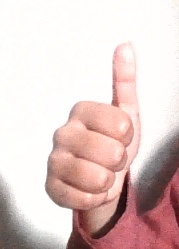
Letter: aleff